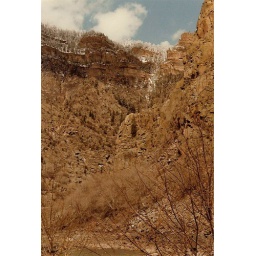
All rock except for the trees near the top.